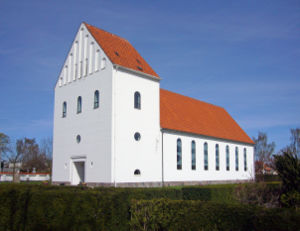
Ansgarkirken
Ansgarkirken
Ansgarkirken er kirken i Hedehusene Sogn. Den ligger tæt ved Hedehusene Station i Høje-Taastrup Kommune i en satellitby til Hovedstadsområdet.